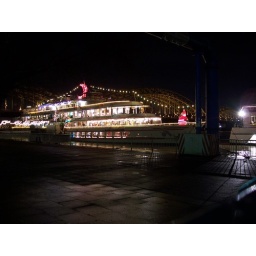
A Christmas market in a boat